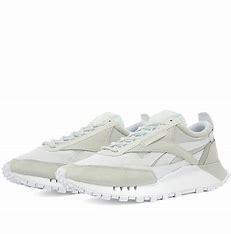
Brand: Reebok
Model: Cl Legacy